Dithmarschen

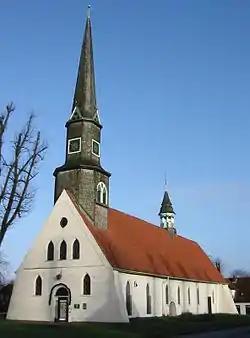
St. Secundus in Hennstedt

The Dithmarschen landscape was long dominated by churches. Palaces were never built in the farmers' republic. The few castles that were constructed played only minor roles and have long since been reduced to groundworks. In contrast, churches were symbols of not only spiritual but also worldly power. The medieval republic organised itself into Parishes ("Kirchspiele") centered on churches. A Dithmarschen church was not just a sacral building; it was also the primary place for political meetings. Administration of spiritual and political matters was done by the same people in the same place, so little need for representative secular buildings arose. Political and religious life in Dithmarschen remained undivided until Schleswig-Holstein's integration into Prussia in 1867.